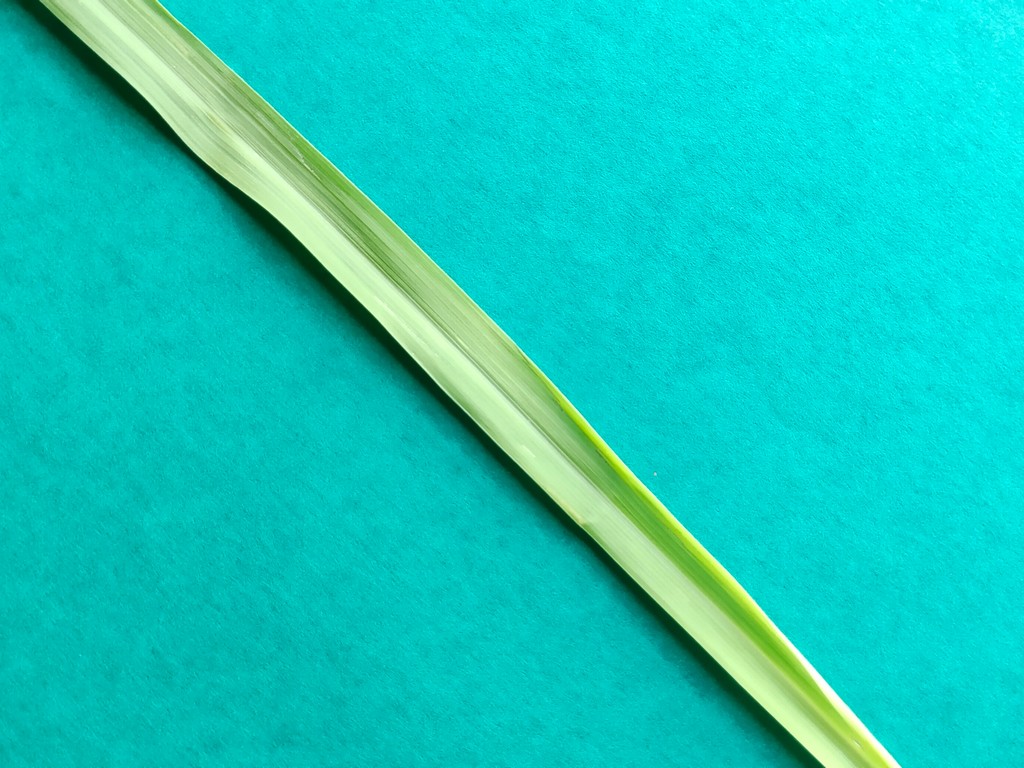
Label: Healthy